Unimog

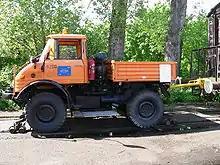
1971 model Unimog 406, as a Road–rail vehicle used for shunting (Rail car mover)

The 25-PS (18 kW) OM 636 Mercedes-Benz Diesel engine became standard equipment in the first production Unimogs at the end of 1947. The original emblem for the Unimog was a pair of ox horns in the shape of the letter U. The first 600 units of the 70200 series Unimogs were built by Boehringer. This was done mainly for two reasons: Erhard und Söhne did not have the capacity to build the Unimogs and Boehringer (a former tool manufacturer) could evade dismantling.